Philip Akot Akok Kiir

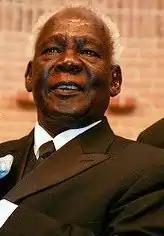

Philip Akot Akok Kiir (born January 1, 1937) is a South Sudanese pastor, former educator and politician.